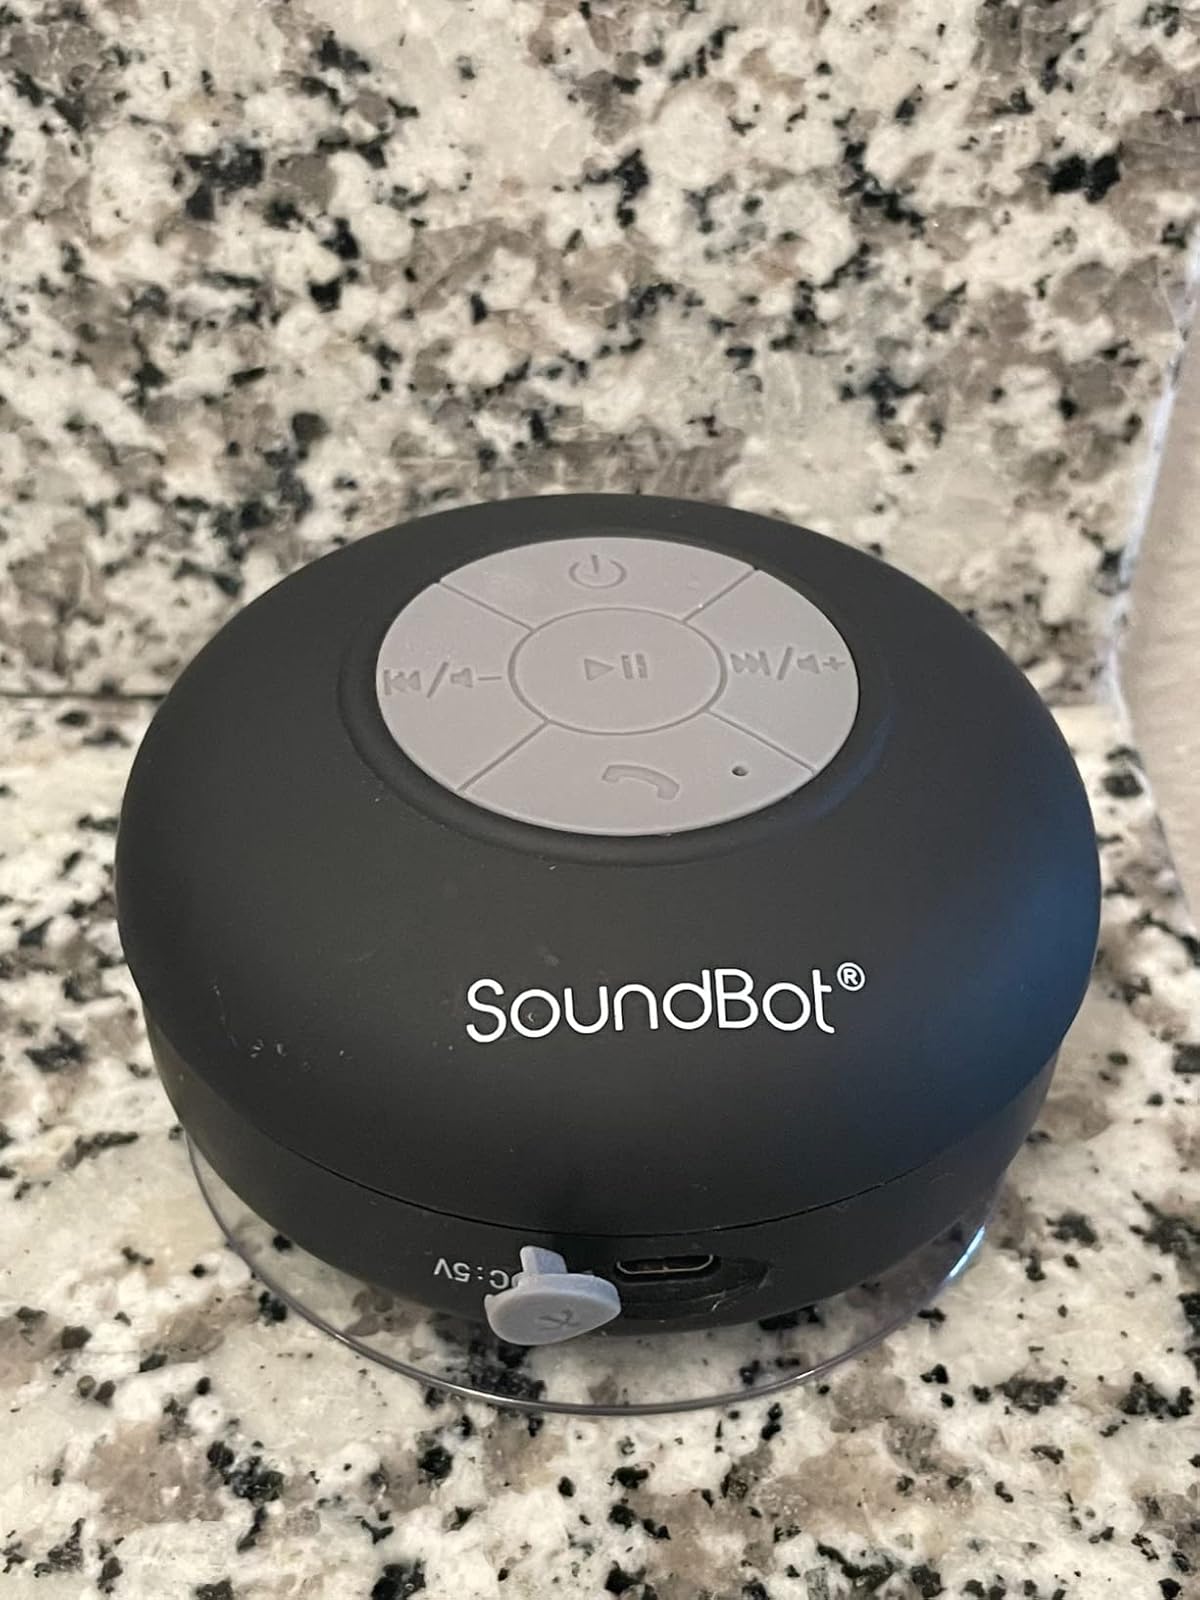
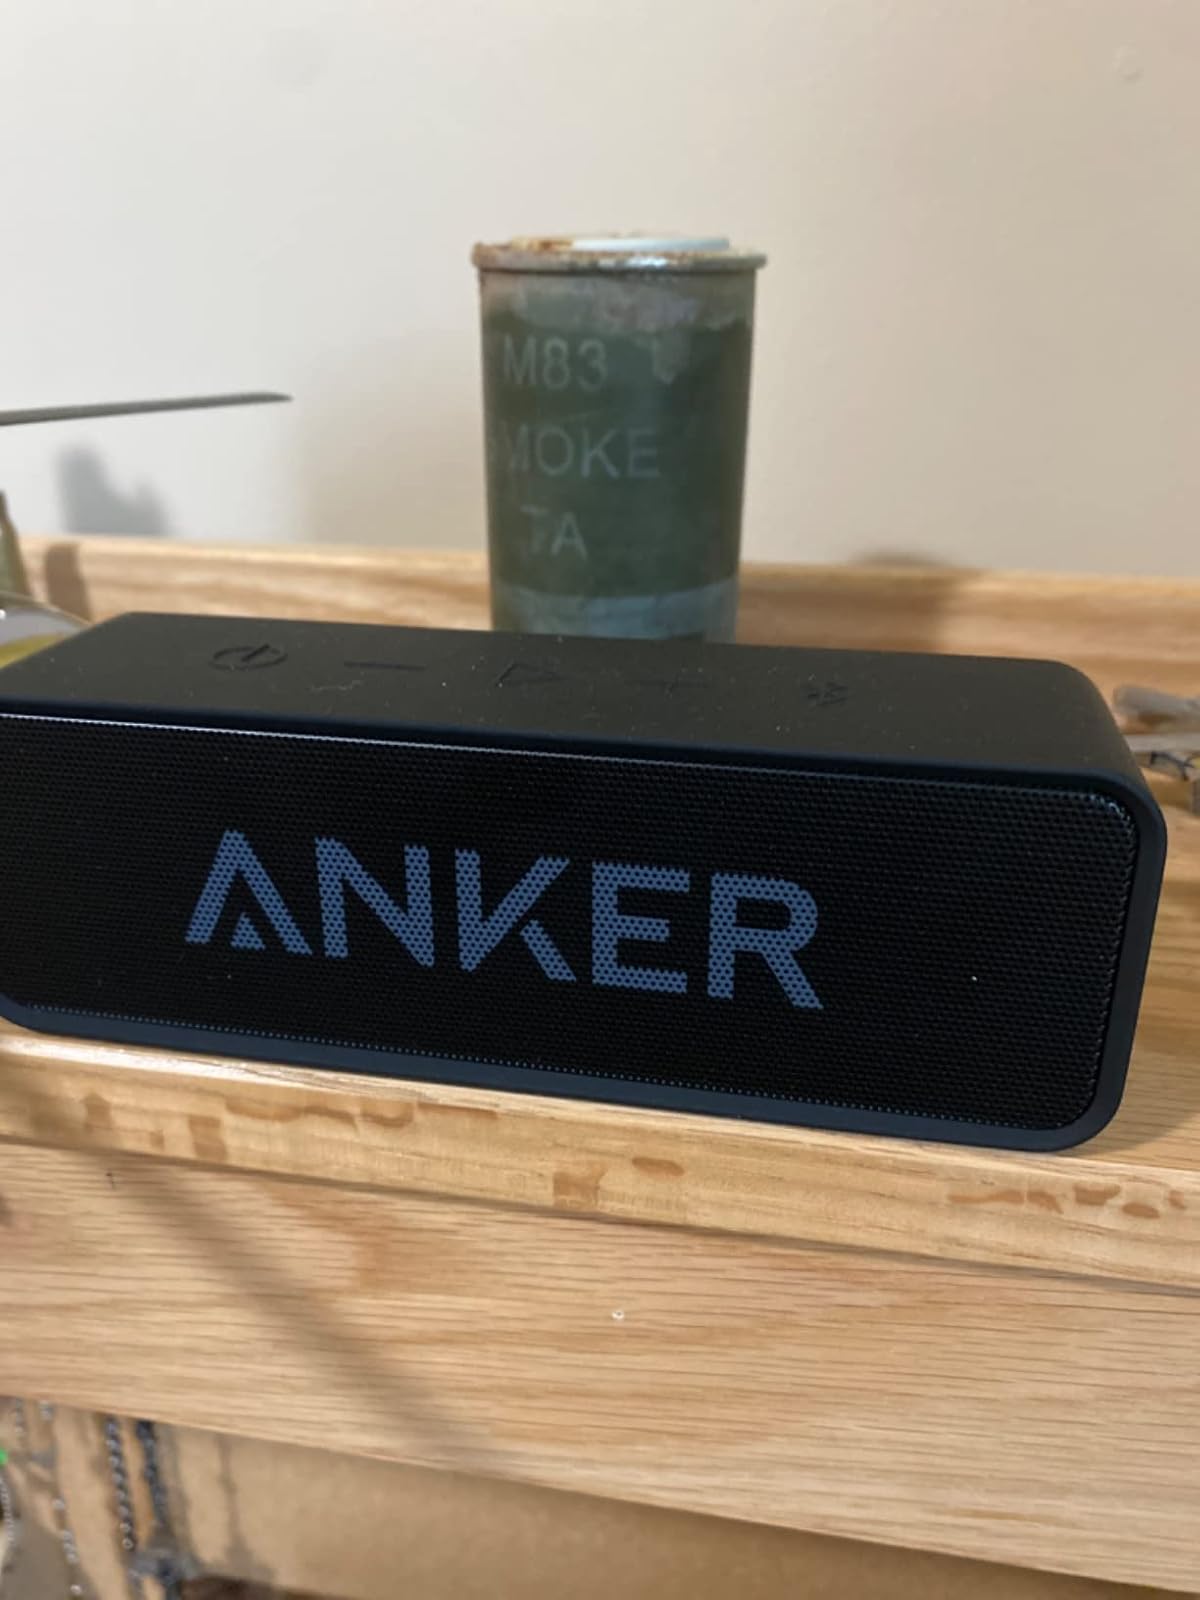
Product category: speaker
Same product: no